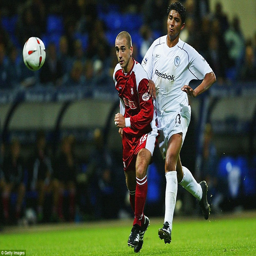
football player arrived in a £ 1.5 m deal and was considered one of best forwards